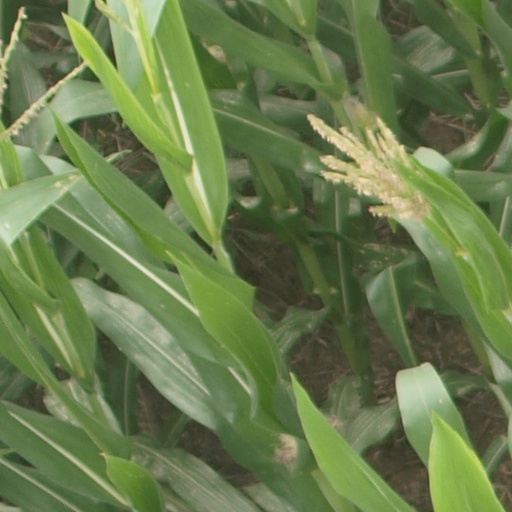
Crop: maize; corn